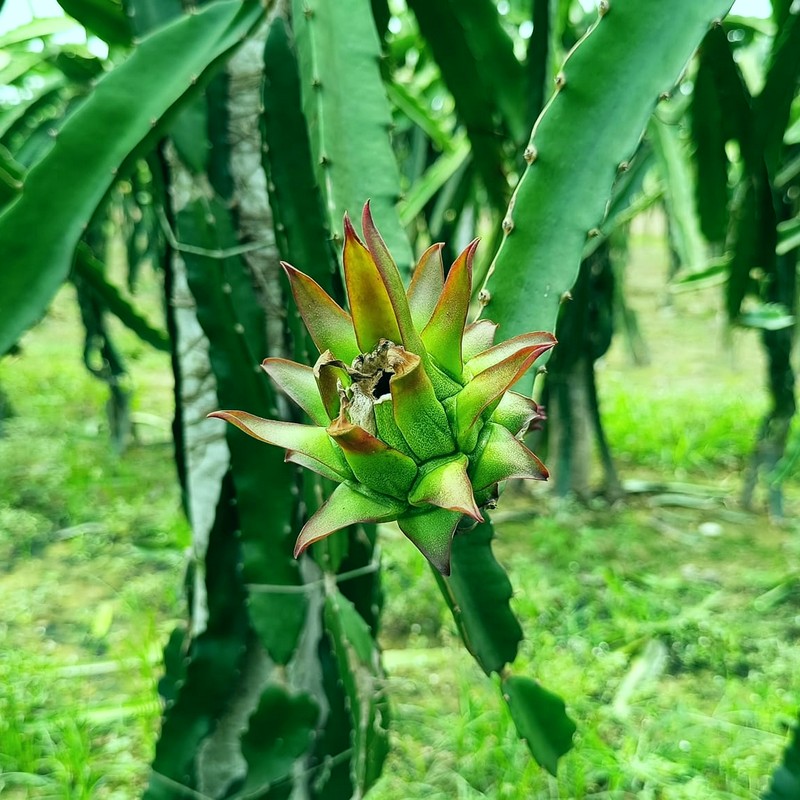
Label: Immature Dragon Fruit